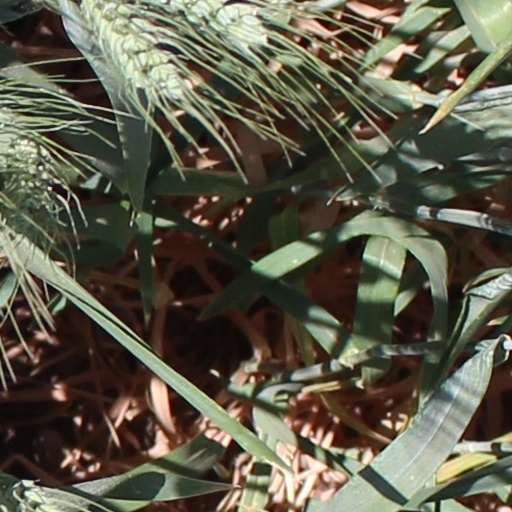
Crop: wheat